Woden, Iowa

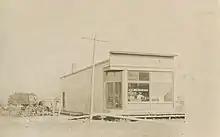
Main Street, Woden, Iowa

Woden is a city in Hancock County, Iowa, United States. The population was 188 at the time of the 2020 census.